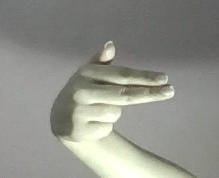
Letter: ghain